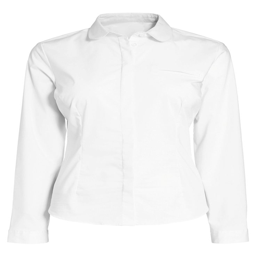
buy shirt from the online shop